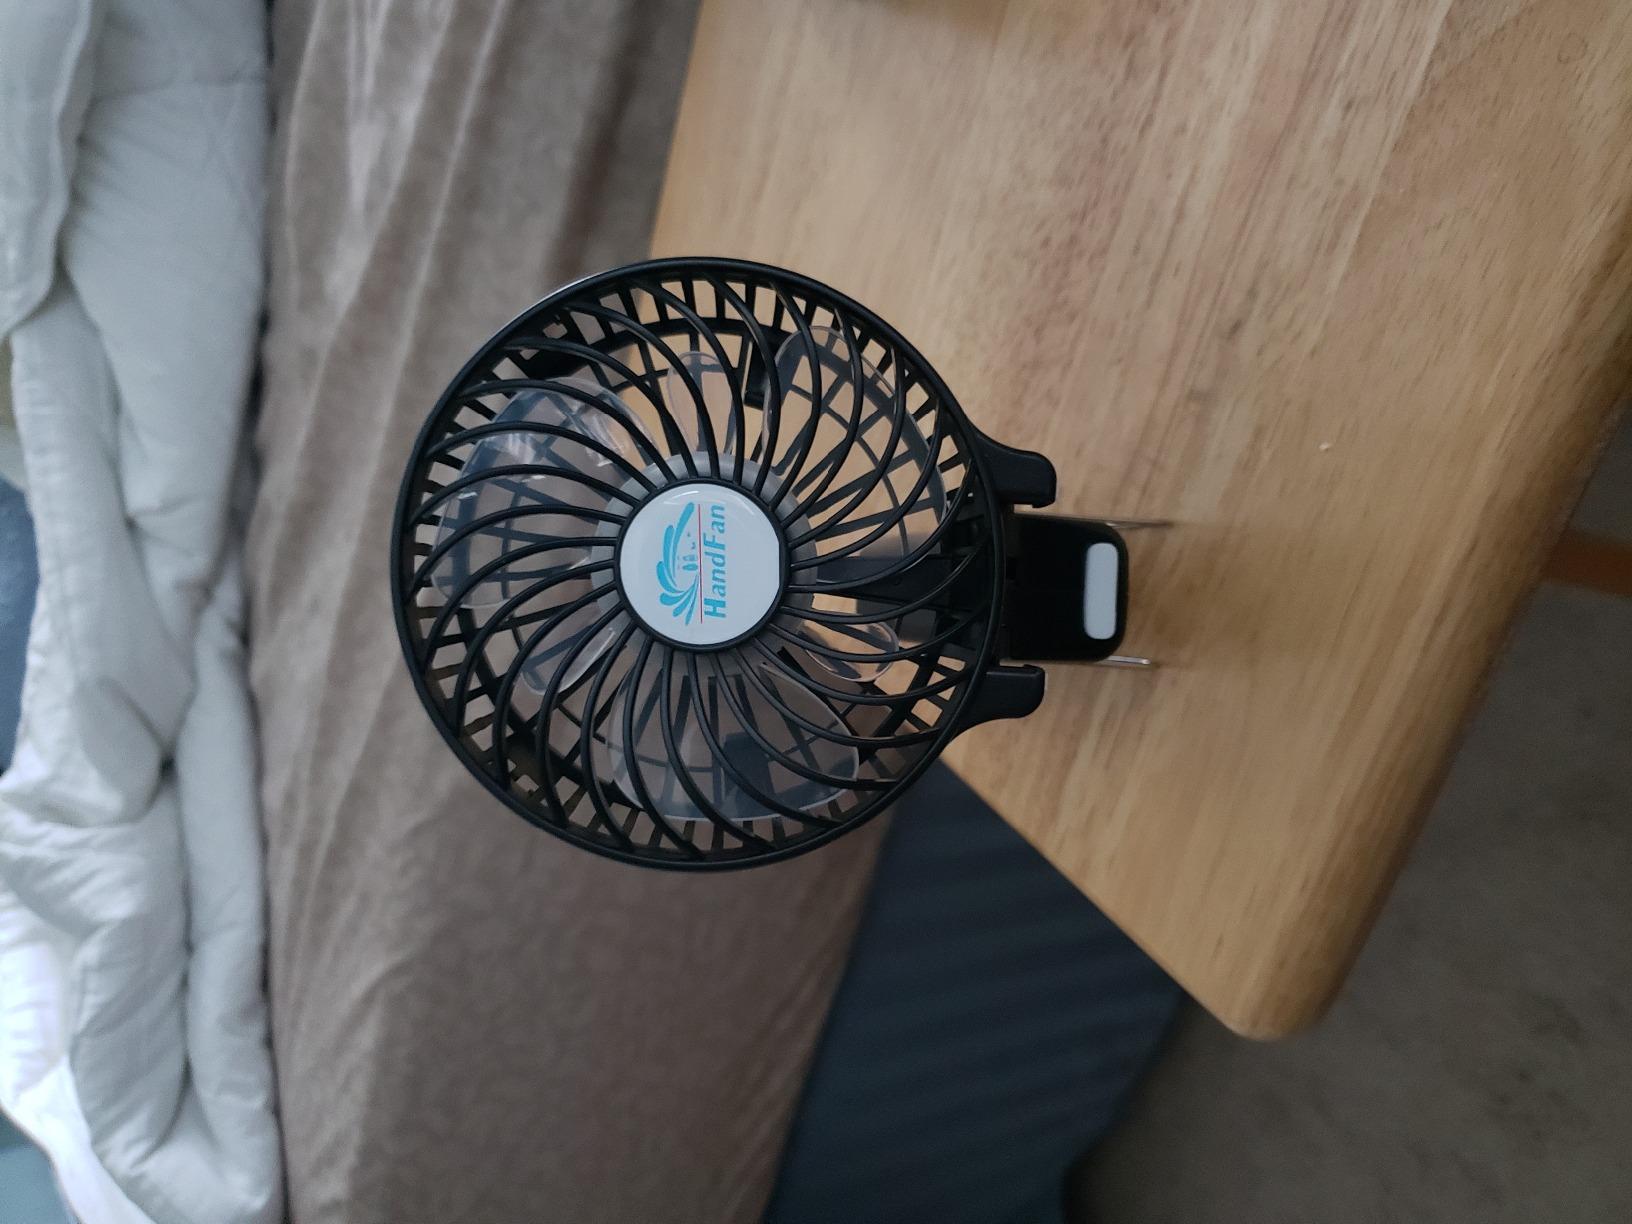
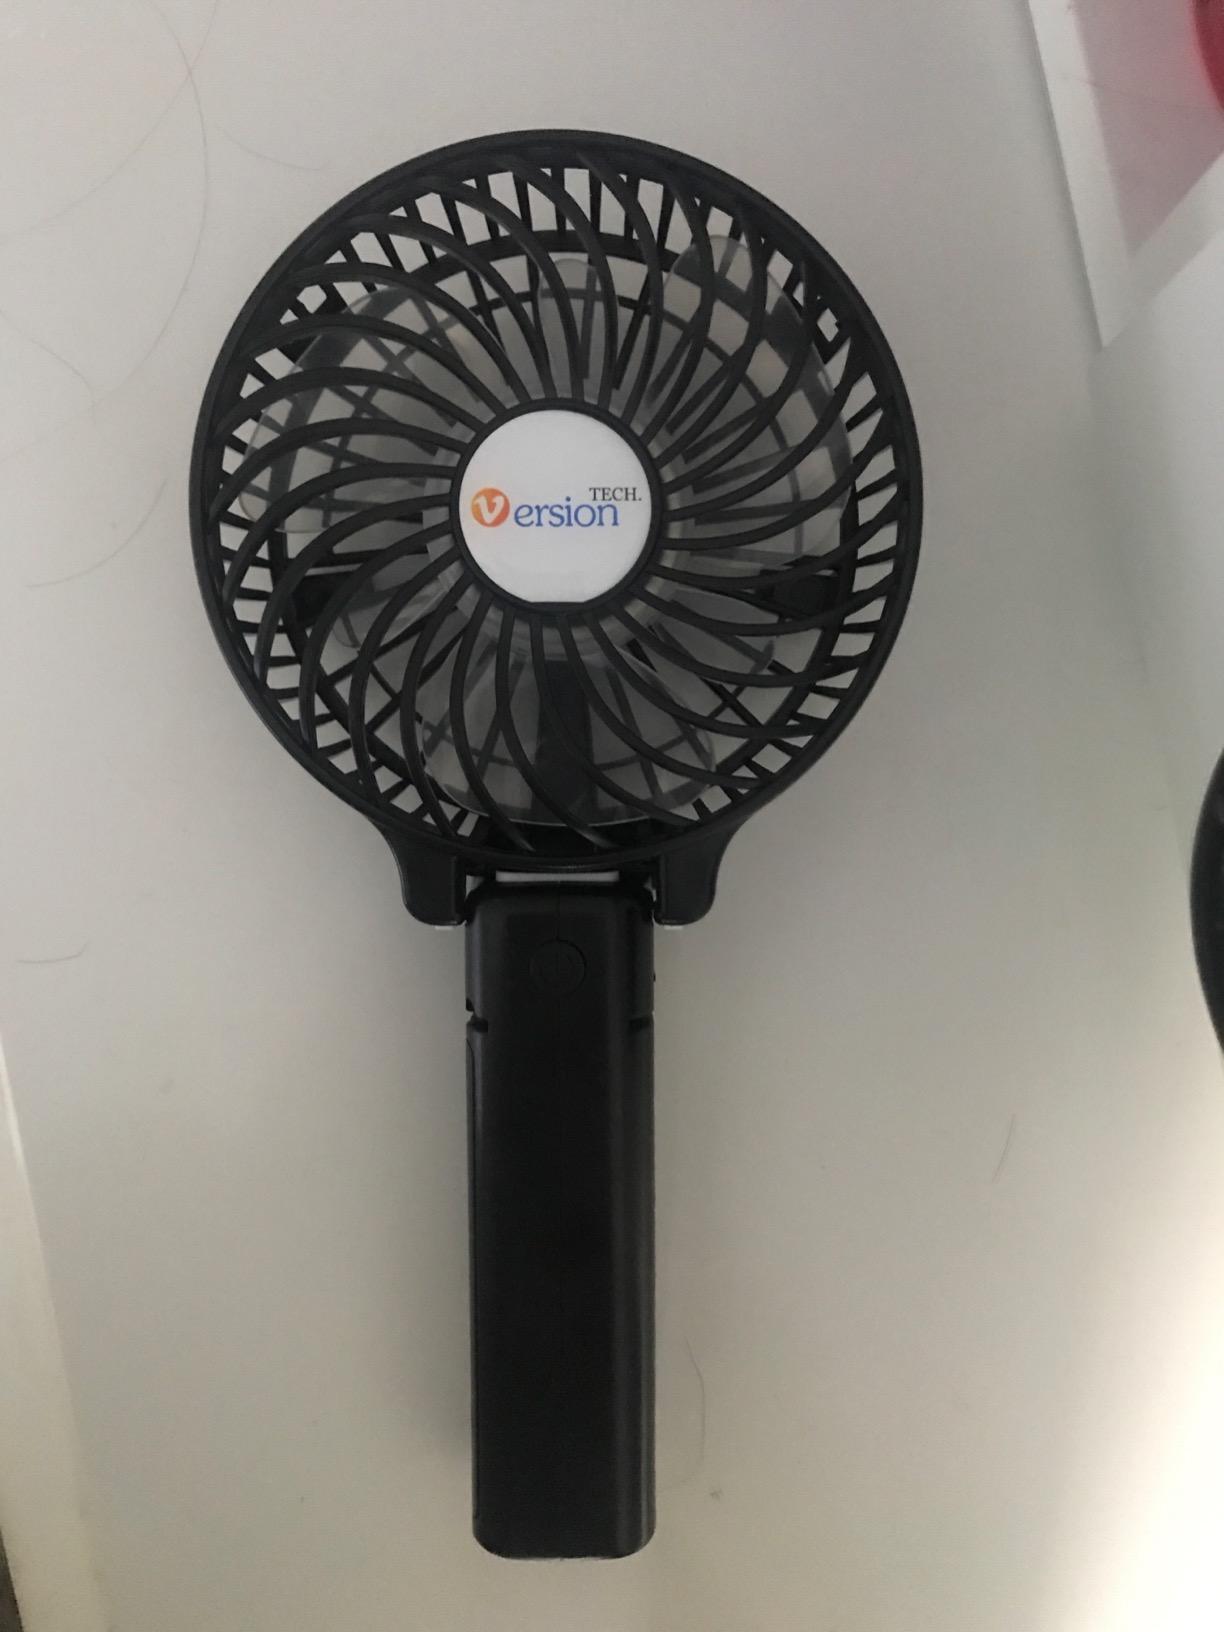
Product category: fan
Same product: yes